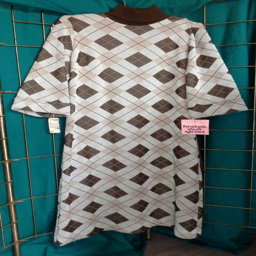
was sold at mod vintage dress .